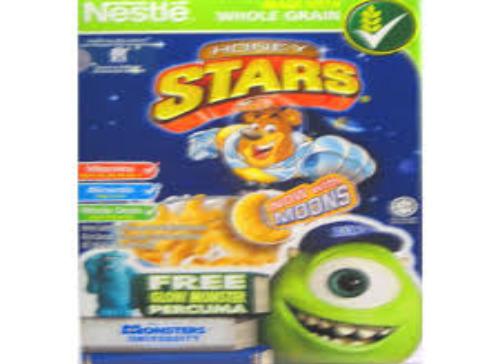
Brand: Honey Stars
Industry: Food